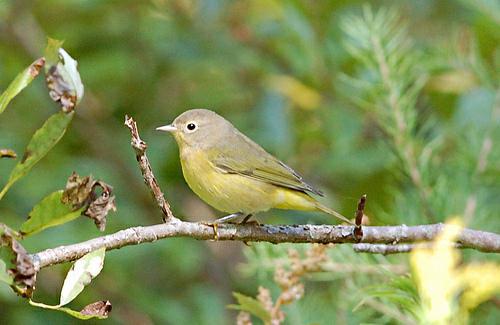
A photo of a nashville warbler